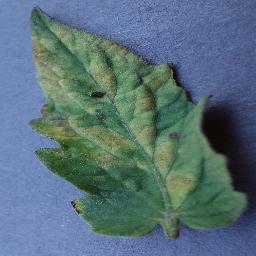
Label: Tomato___Leaf_Mold